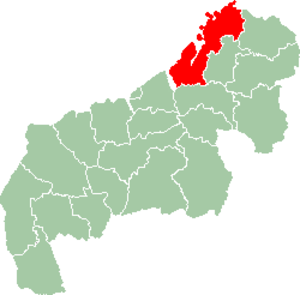
Carte de localisation de la région d'Analalava dans la province de Mahajanga.